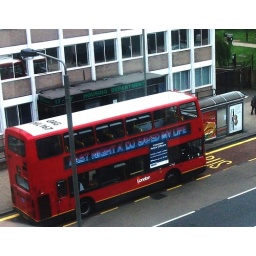
London General PVL167 on route 270 towards Mitcham seen from my 3rd floor office in Garratt Lane Wandsworth. 30/04/10.